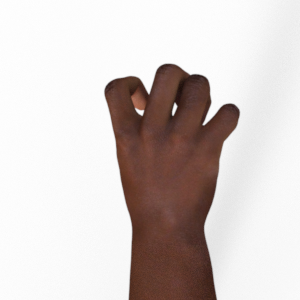
Label: rock